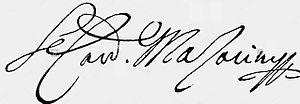
Signature du Cardinal Mazarin